Rhode Island Lottery

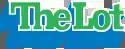
The Lot logo

The Rhode Island Lottery (Also known as "The Lot" informally and as ""Your Rhode Island Lottery"" in marketing materials) is run by the government of Rhode Island. The modern form of the Rhode Island Lottery was inaugurated in 1974, following a constitutional amendment passed in 1973. It is a charter member of the Multi-State Lottery Association (MUSL). Rhode Island Lottery games include Mega Millions, Powerball, Wild Money, Keno, and scratch tickets. The Rhode Island Lottery also offers online lottery games and oversees and regulates video lottery as well as sports betting.